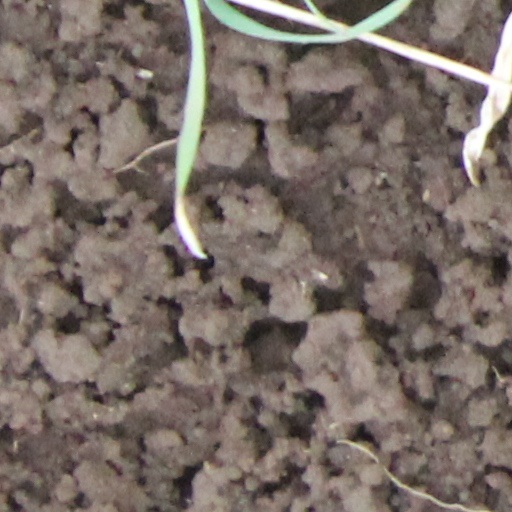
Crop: wheat